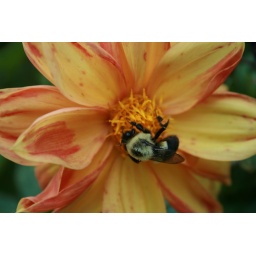
A yellow and orange flower, with a bee in the middle.